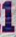
Number: 1